Fred Newman (actor)

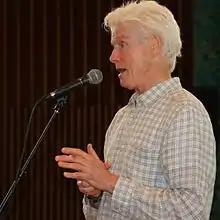
Fred Newman in 2014

Frederick R. Newman (born May 6, 1952) is an American actor, comedian, composer, sound effects artist both in person and for film, singer and former talk show host. Newman is known for his ability to make ‘mouthsounds’ and is not a traditional Foley artist.